Charles Mertens

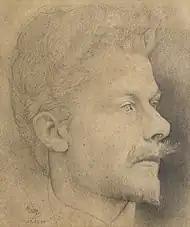
"Charles Mertens, Self-portrait"

Charles Mertens, Karel Jozef Mertens or Karel Mertens (Antwerp, 14 April 1865 – Calverley, England, 20 February 1919) was a Belgian draughtsman, painter, muralist, etcher and illustrator. He is known for his portraits, landscapes and genre scenes. He painted many scenes with fishermen and fishing boats.